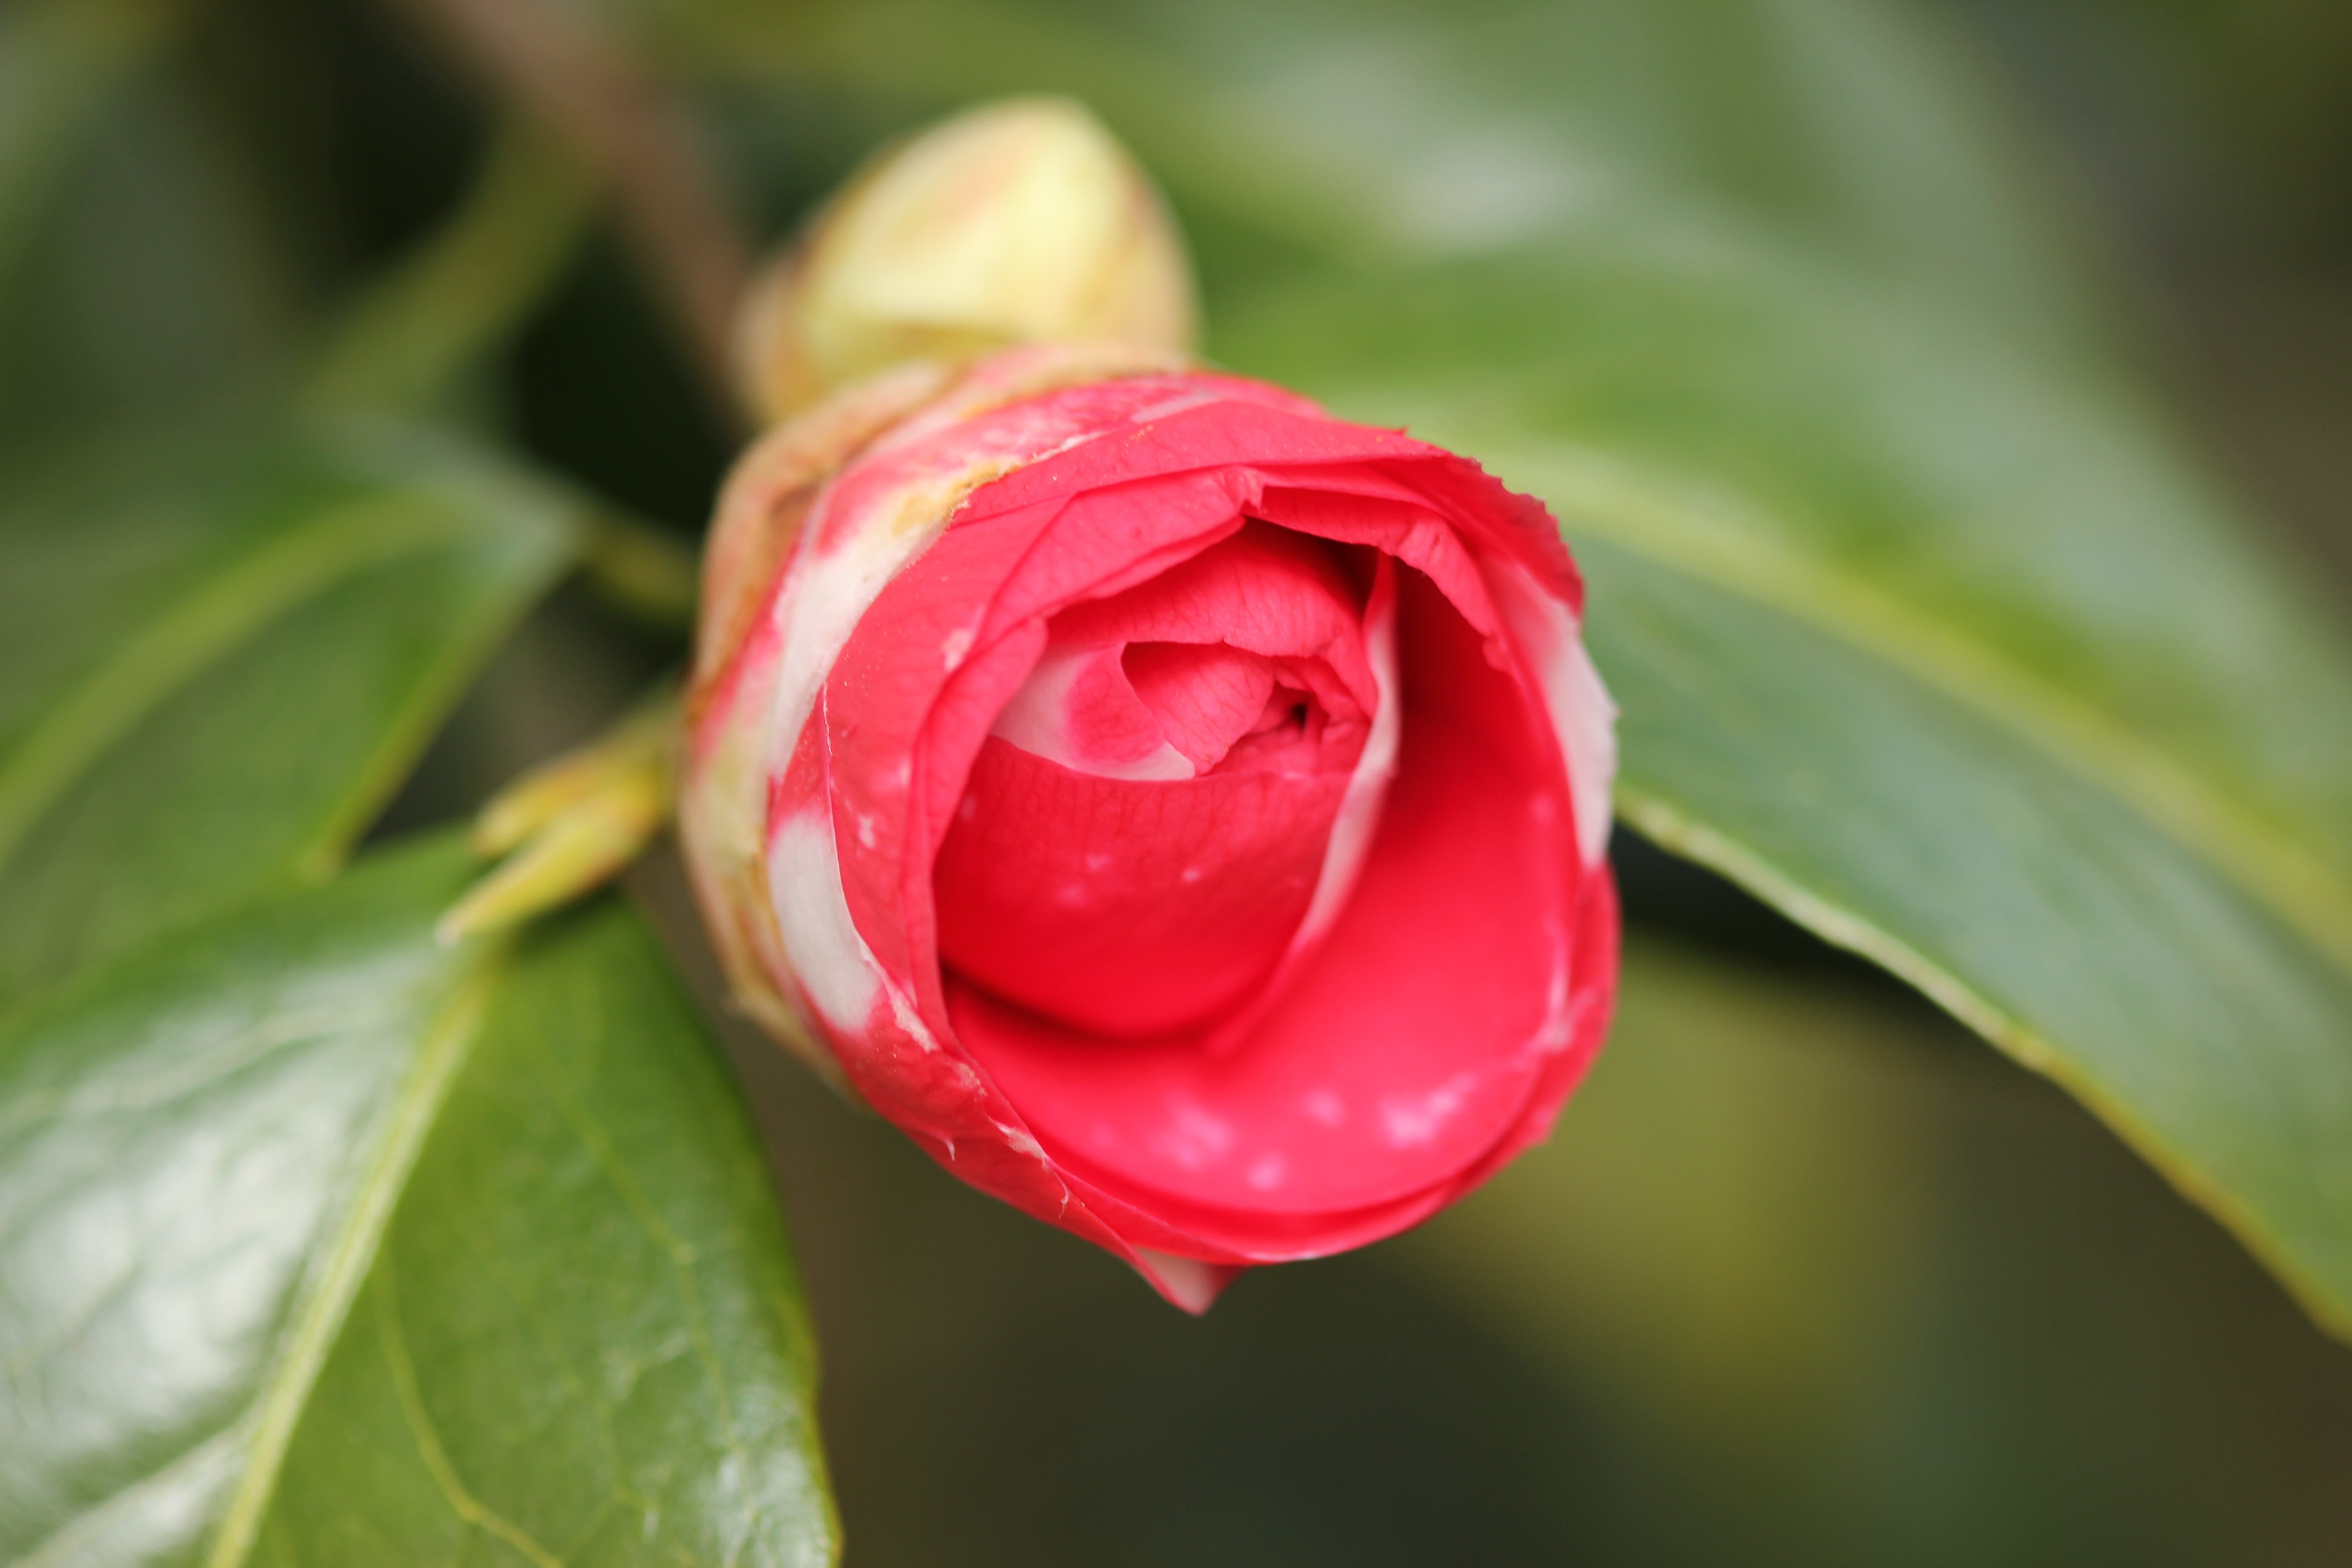
blossom, plant, leaf, flower, petal, bloom, rose, spring, red, flora, close up, bud, camellia, macro photography, flowering plant, plant stem, land plant, japanese camellia